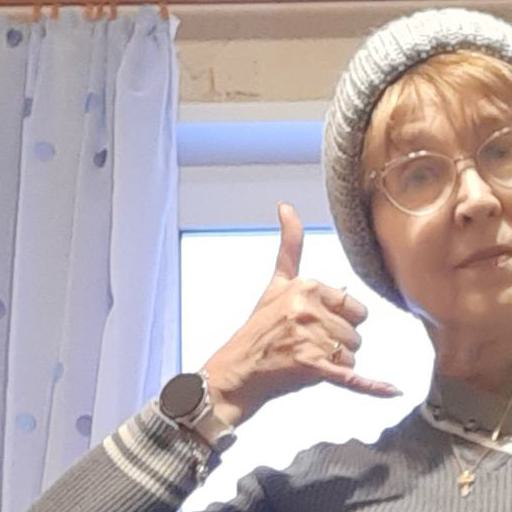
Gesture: call